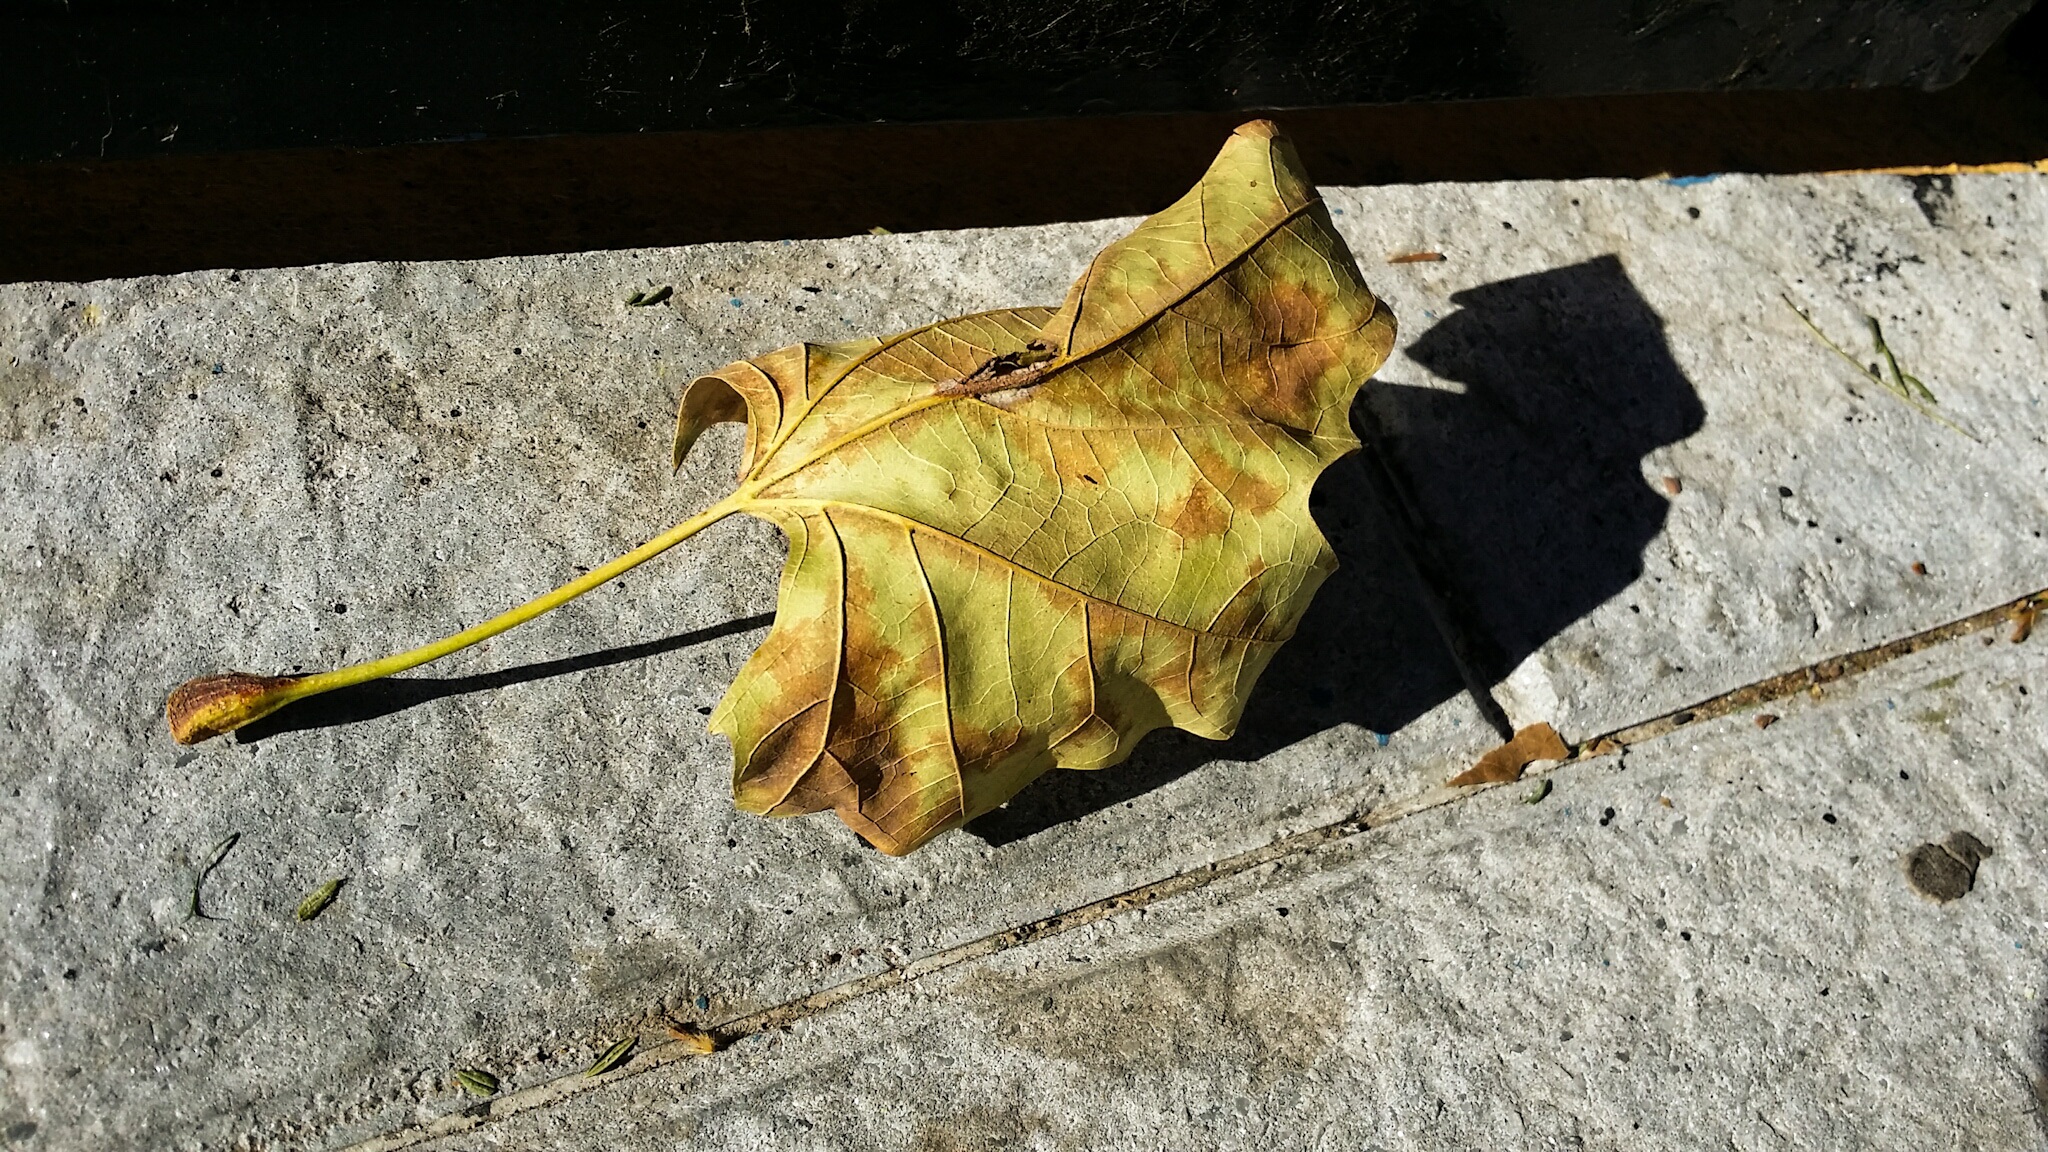
tree, nature, plant, wood, leaf, flower, insect, autumn, yellow, art, carving